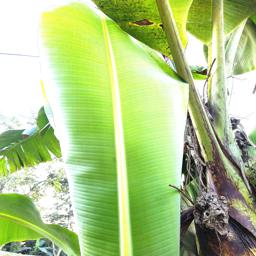
Label: JAHAJI LEAF